Weare Giffard

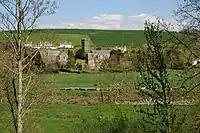
Weare Giffard Church and Weare Giffard Hall, viewed from the southwest across the River Torridge on the Tarka Trail. The main modern settlement is situated to the right, some 1/2-mile upstream along the Torridge valley

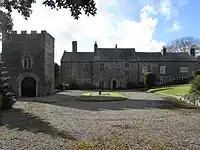
Weare Giffard Hall, manor house of Weare Giffard, North Devon. Viewed from the east at formal entrance gates

Weare Giffard is a small village, civil parish and former manor in the Torridge district, in north Devon, England. The church and manor house are situated 2 1/2 miles NW of Great Torrington in Devon. Most of the houses within the parish are situated some 1/2-mile east of the church. The church is situated on a hillside to the north and slightly above the wide and flat valley floor of the River Torridge. The Church of the Holy Trinity and the adjacent Weare Giffard Hall are designated members of the Grade I listed buildings in Devon. In 2011 the parish had a population of 345.